Bethel African Methodist Episcopal Church (Coffeyville, Kansas)

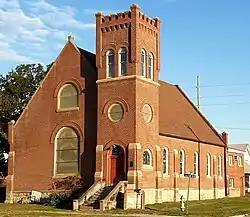

Bethel African Methodist Episcopal Church is a historic African Methodist Episcopal church at 202 W. 12th Street in Coffeyville, Kansas, in the original black neighborhood of Coffeyville. It was built in 1907 and added to the National Register of Historic Places in 1995.